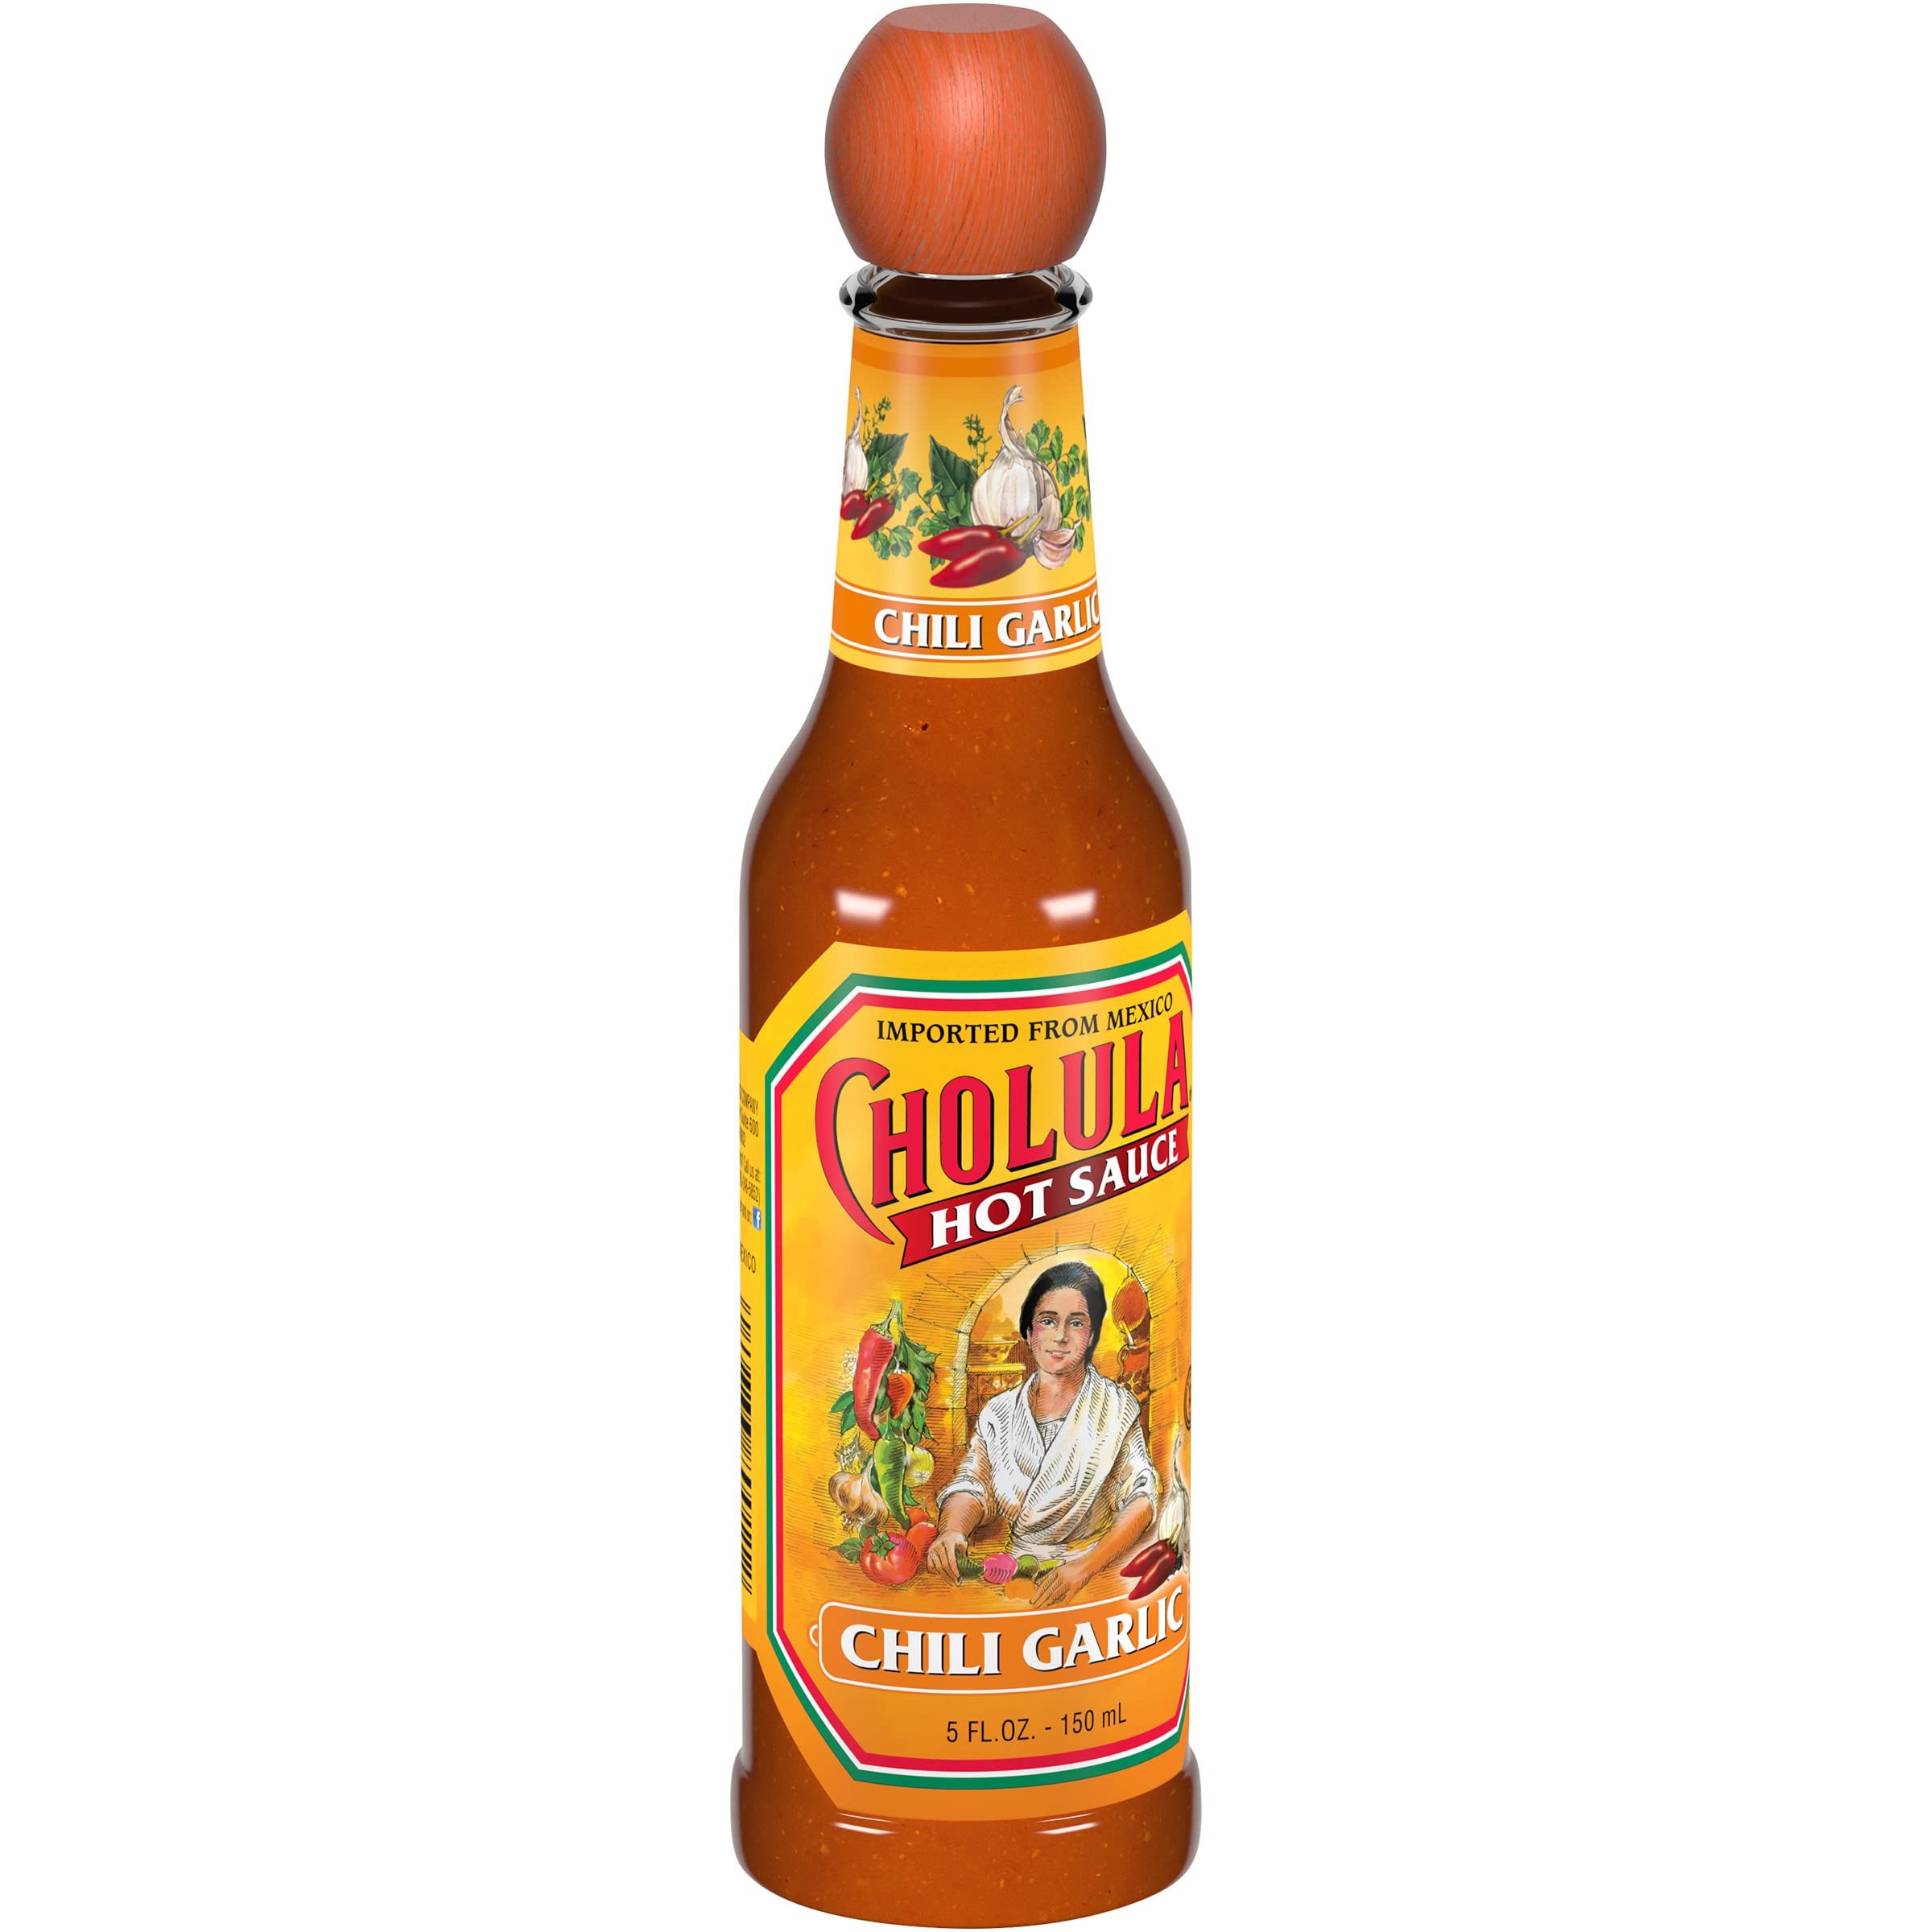
Item Name: Cholula Chili Garlic Hot Sauce, 5 fl oz
Bullet Point 1: Chili Garlic Hot Sauce is a blend of garlic, arbol and piquin peppers & signature spices
Bullet Point 2: Robust garlic flavor with mild heat
Bullet Point 3: For Mexican foods and pasta dishes
Bullet Point 4: Add a garlicky kick to your favorite wings, breakfast sandwiches and even popcorn!
Bullet Point 5: Product of Mexico
Value: 5.0
Unit: Fl Oz

Price: 3.99